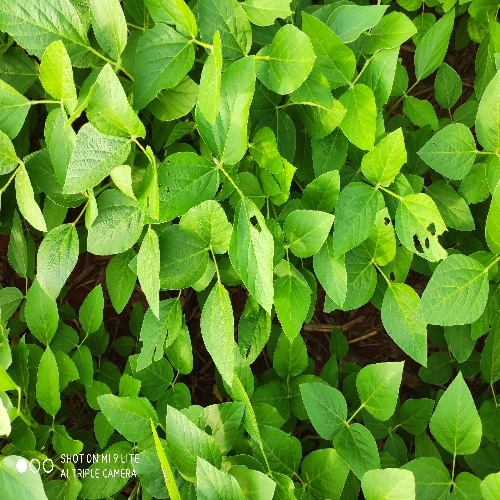
Label: Caterpillar